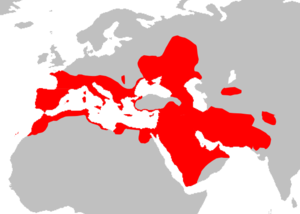
Cette liste commentée recense la mammalofaune du Maroc. Elle répertorie les espèces de mammifères Marocaine actuels et celles qui ont été récemment classifiées comme éteintes à partir de l'Holocène, depuis donc 500 ans. Cette liste comporte 141 espèces réparties en onze ordres et 35 familles, dont neuf sont « en danger critique d'extinction », dix sont « en danger », dix sont « vulnérables », onze sont « quasi menacées » et vingt ont des « données insuffisantes » pour être classées (selon les critères de la liste rouge de l'UICN au niveau mondial).
Cette liste commentée recense la mammalofaune en Grèce. Elle répertorie les espèces de mammifères grecs actuels et celles qui ont été récemment classifiées comme éteintes. Cette liste comporte 134 espèces réparties en onze ordres et 31 familles, dont deux sont « en danger critique d'extinction », trois sont « en danger », dix sont « vulnérables », huit sont « quasi menacées » et sept ont des « données insuffisantes » pour être classées.
Cette liste commentée recense la mammalofaune en Ukraine. Elle répertorie les espèces de mammifères ukrainiens actuels et celles qui ont été récemment classifiées comme éteintes. Cette liste comporte 148 espèces réparties en dix ordres et 31 familles, dont trois sont « en danger critique d'extinction », quatre sont « en danger », huit sont « vulnérables », douze sont « quasi menacées » et deux ont des « données insuffisantes » pour être classées.
La Pipistrelle de Kuhl est une espèce de chauves-souris de la famille des Vespertilionidae.
Cette liste commentée recense la mammalofaune en Italie. Elle répertorie les espèces de mammifères italiens actuels et celles qui ont été récemment classifiées comme éteintes. Cette liste comporte 159 espèces réparties en dix ordres et 36 familles, dont une est « éteinte », trois sont « en danger critique d'extinction », quatre sont « en danger », huit sont « vulnérables », douze sont « quasi menacées » et dix ont des « données insuffisantes » pour être classées.